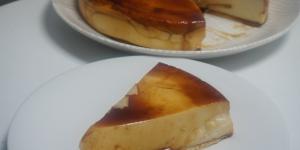
flan con base de galletas maria